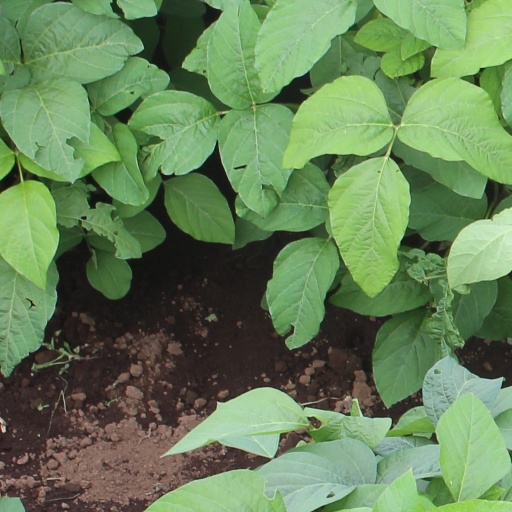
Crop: soybean